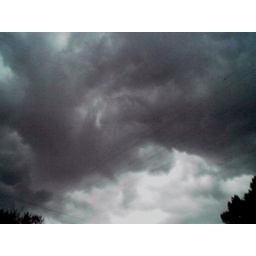
Winston's camera phone was used to snap this picture of roating cloud above our house in Paducah Ky